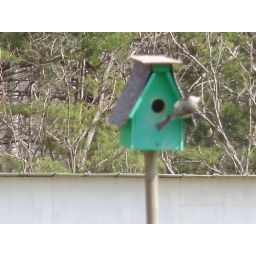
A couple have made a home in the house my son built.